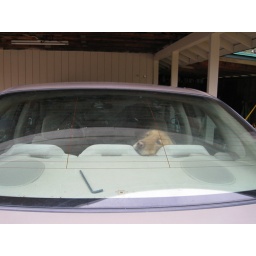
When we went to one house to look this dog was put in to the car for safe keeping.